Mbare, Harare

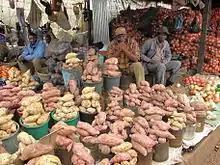
Vegetables for sale at Mbare Musika

Mbare has Mbare Musika, the largest farm produce market in Zimbabwe. Farmers deliver their fresh crops every morning and some travel from far away places like Mutare, Masvingo and Kariba to sell their produce. This area has fallen into disrepair in recent years. When Elizabeth II, Queen of the United Kingdom, visited Zimbabwe in 1991 as part of the Commonwealth Heads of Government Meeting, she expressed a desire to see Mbare Musika. The government therefore launched a court case to evict squatters she might see on her journey. In "The City of Harare v Tichaona Mudzingwa and 193 others", the High Court stated the government had no reason to evict the squatters, then the government simply forcibly resettled them on a farm 30 kilometres outside Harare.